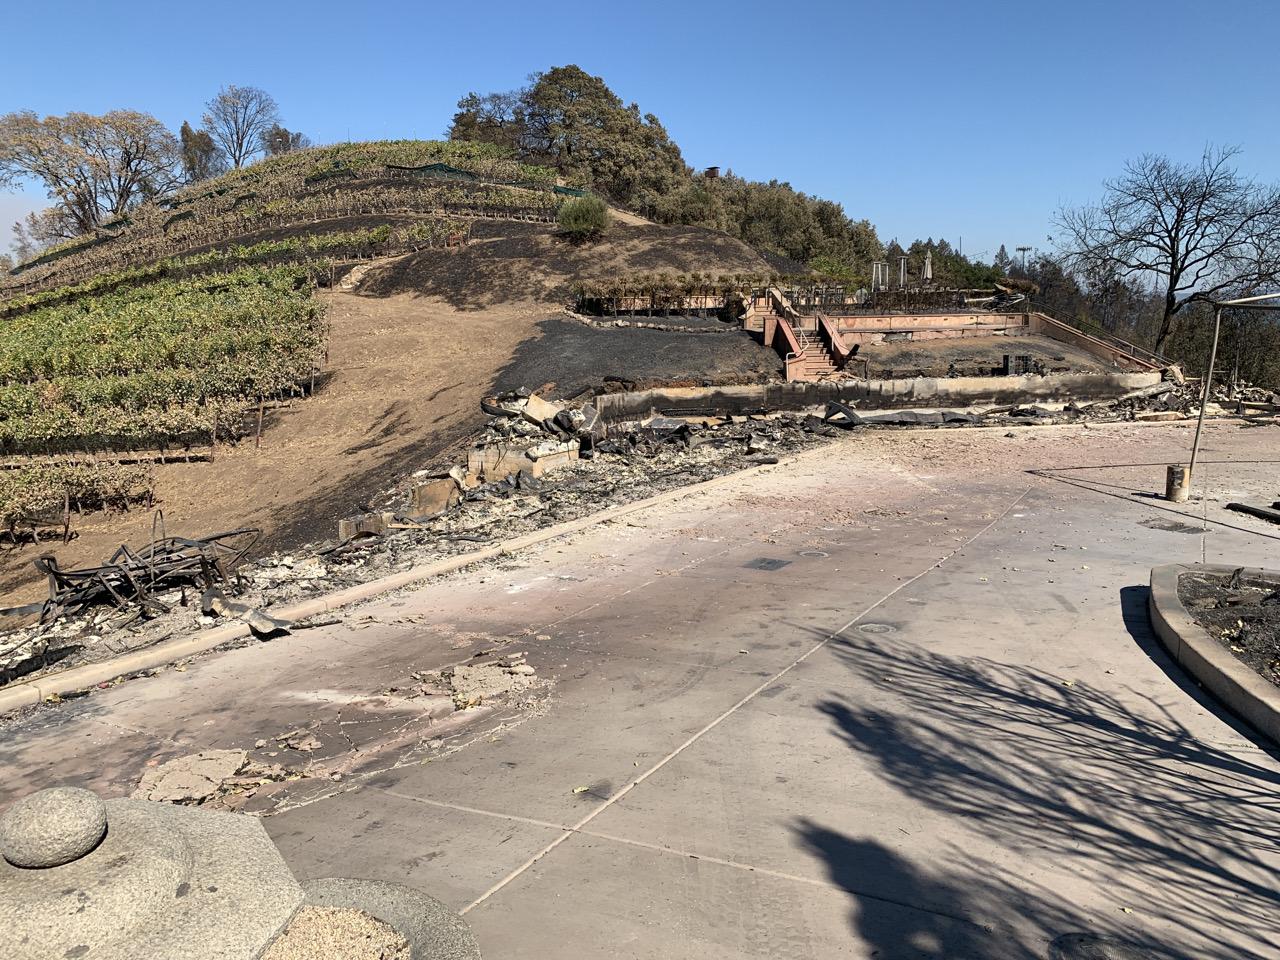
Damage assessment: destroyed